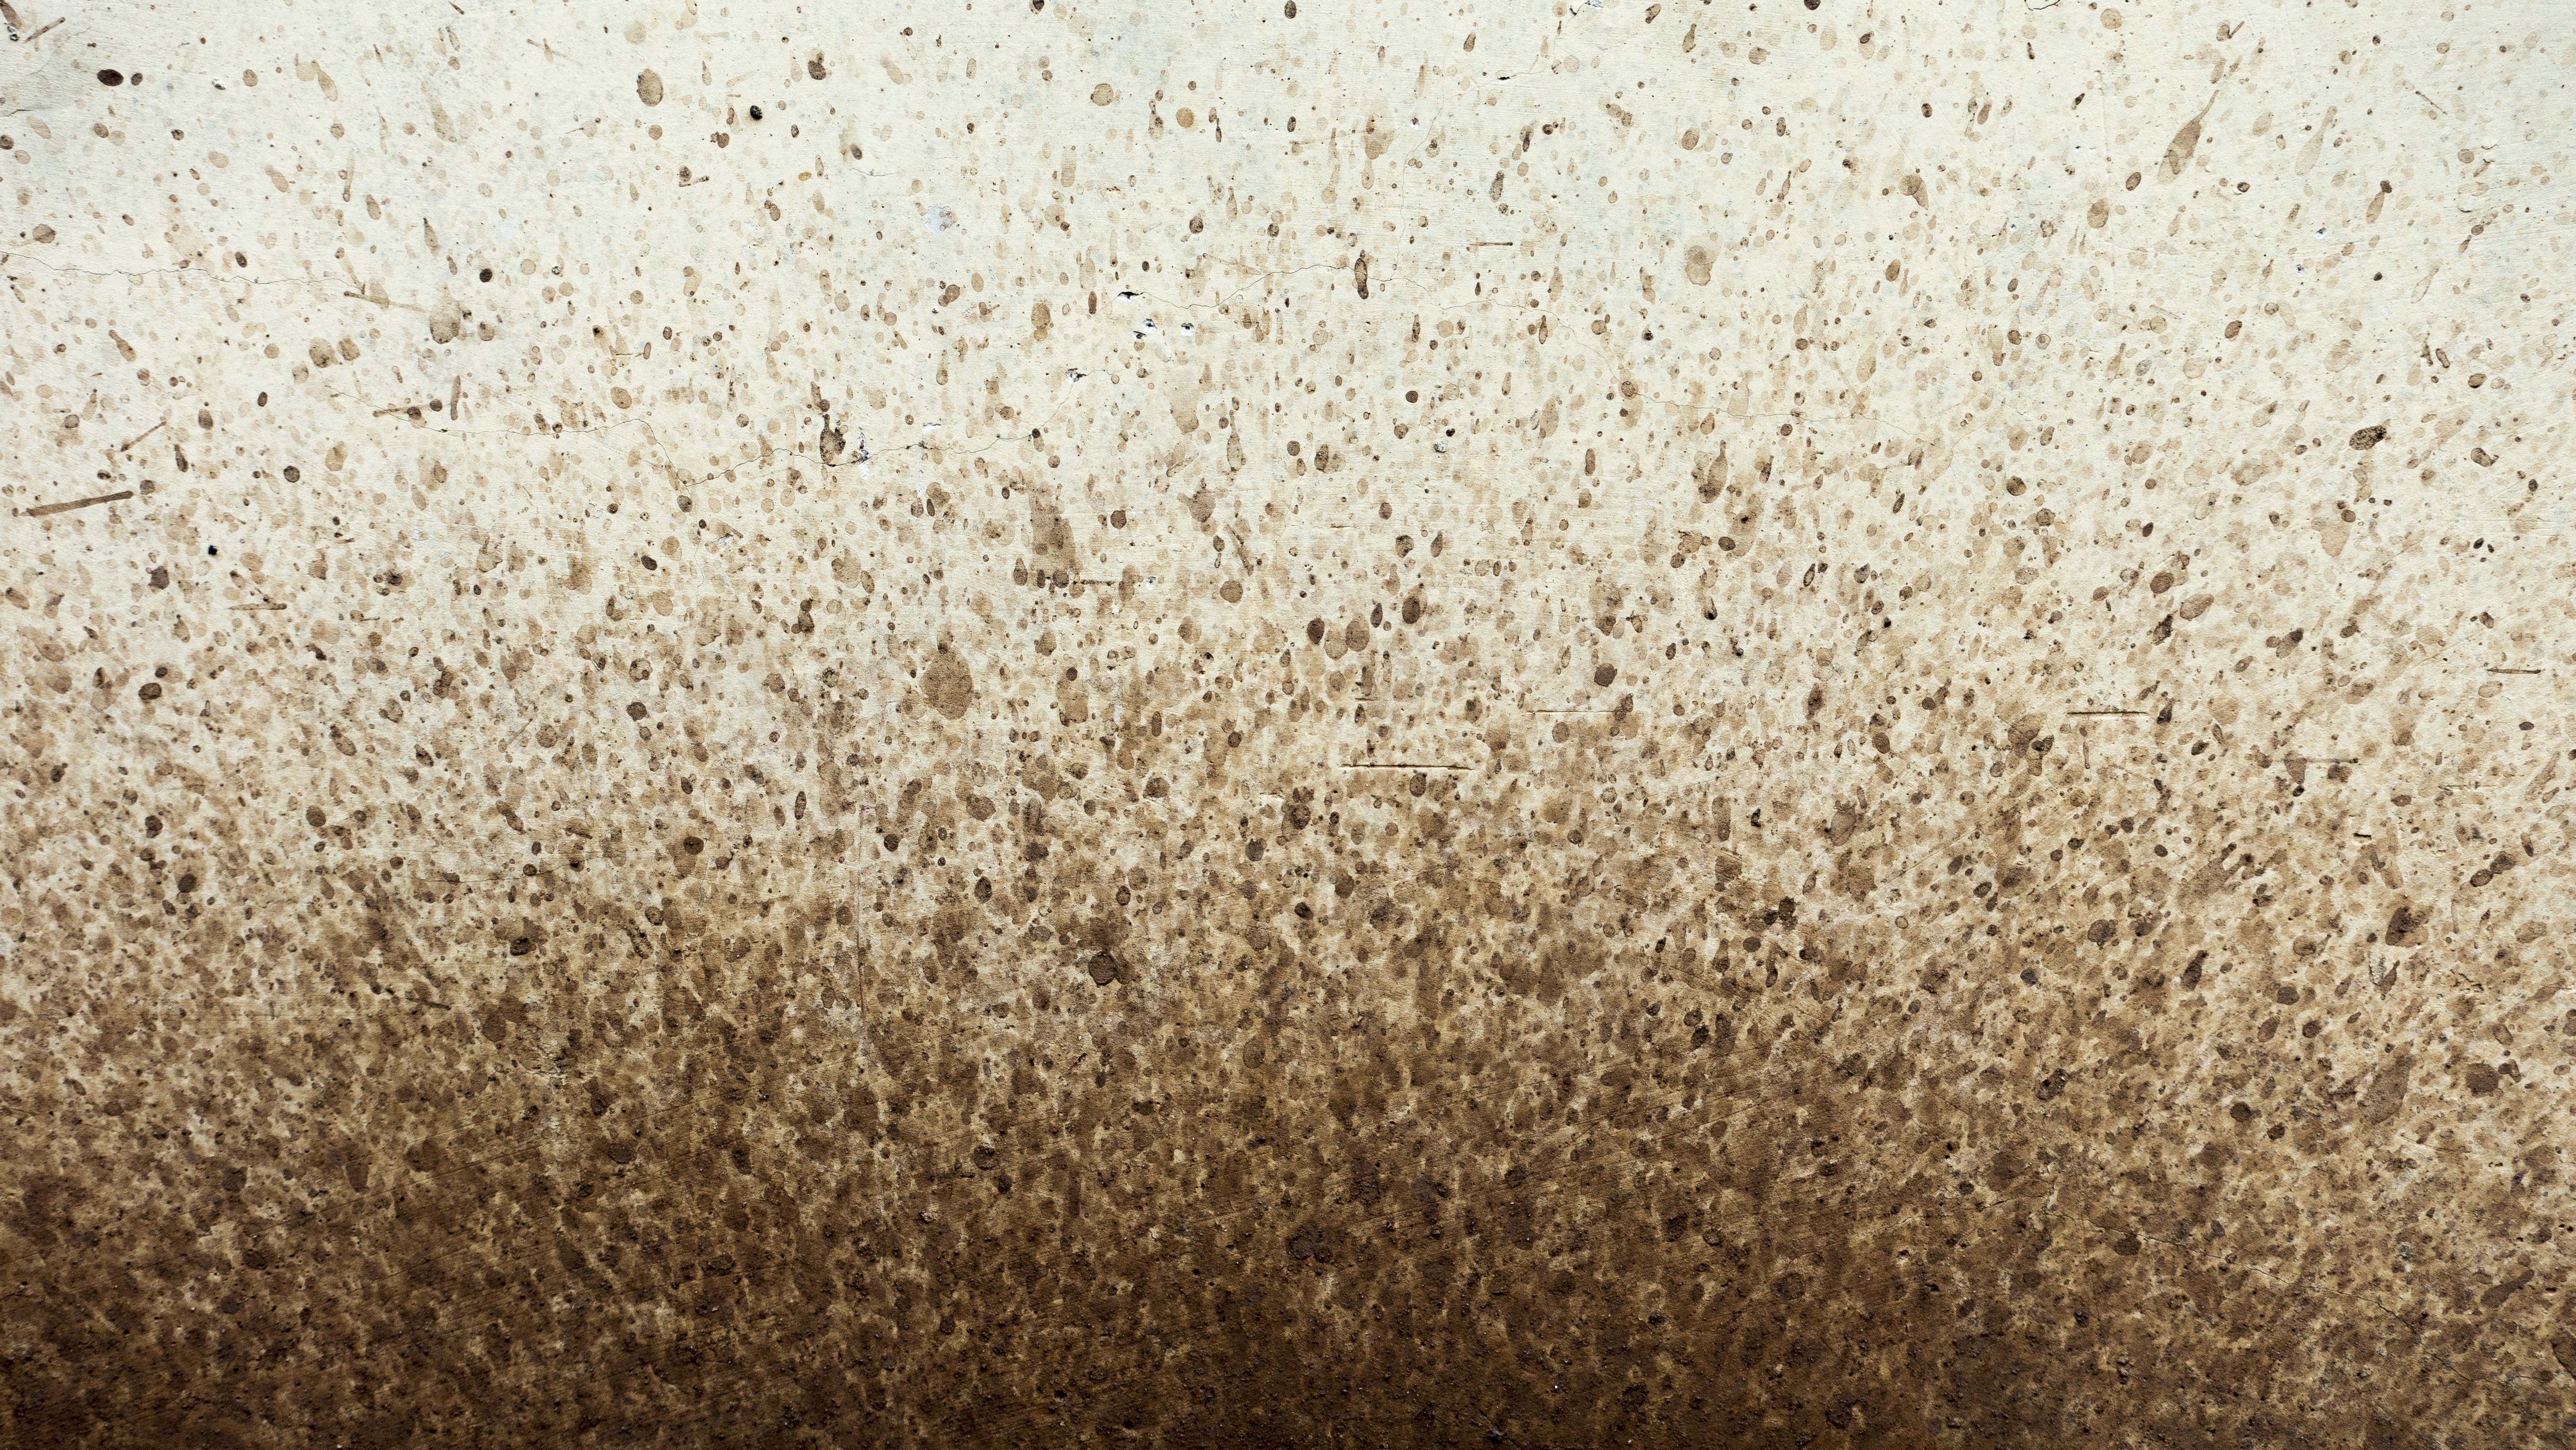
grass, sand, texture, floor, wall, line, mud, soil, material, close up, background, design, splatter, layer, flooring, grass family